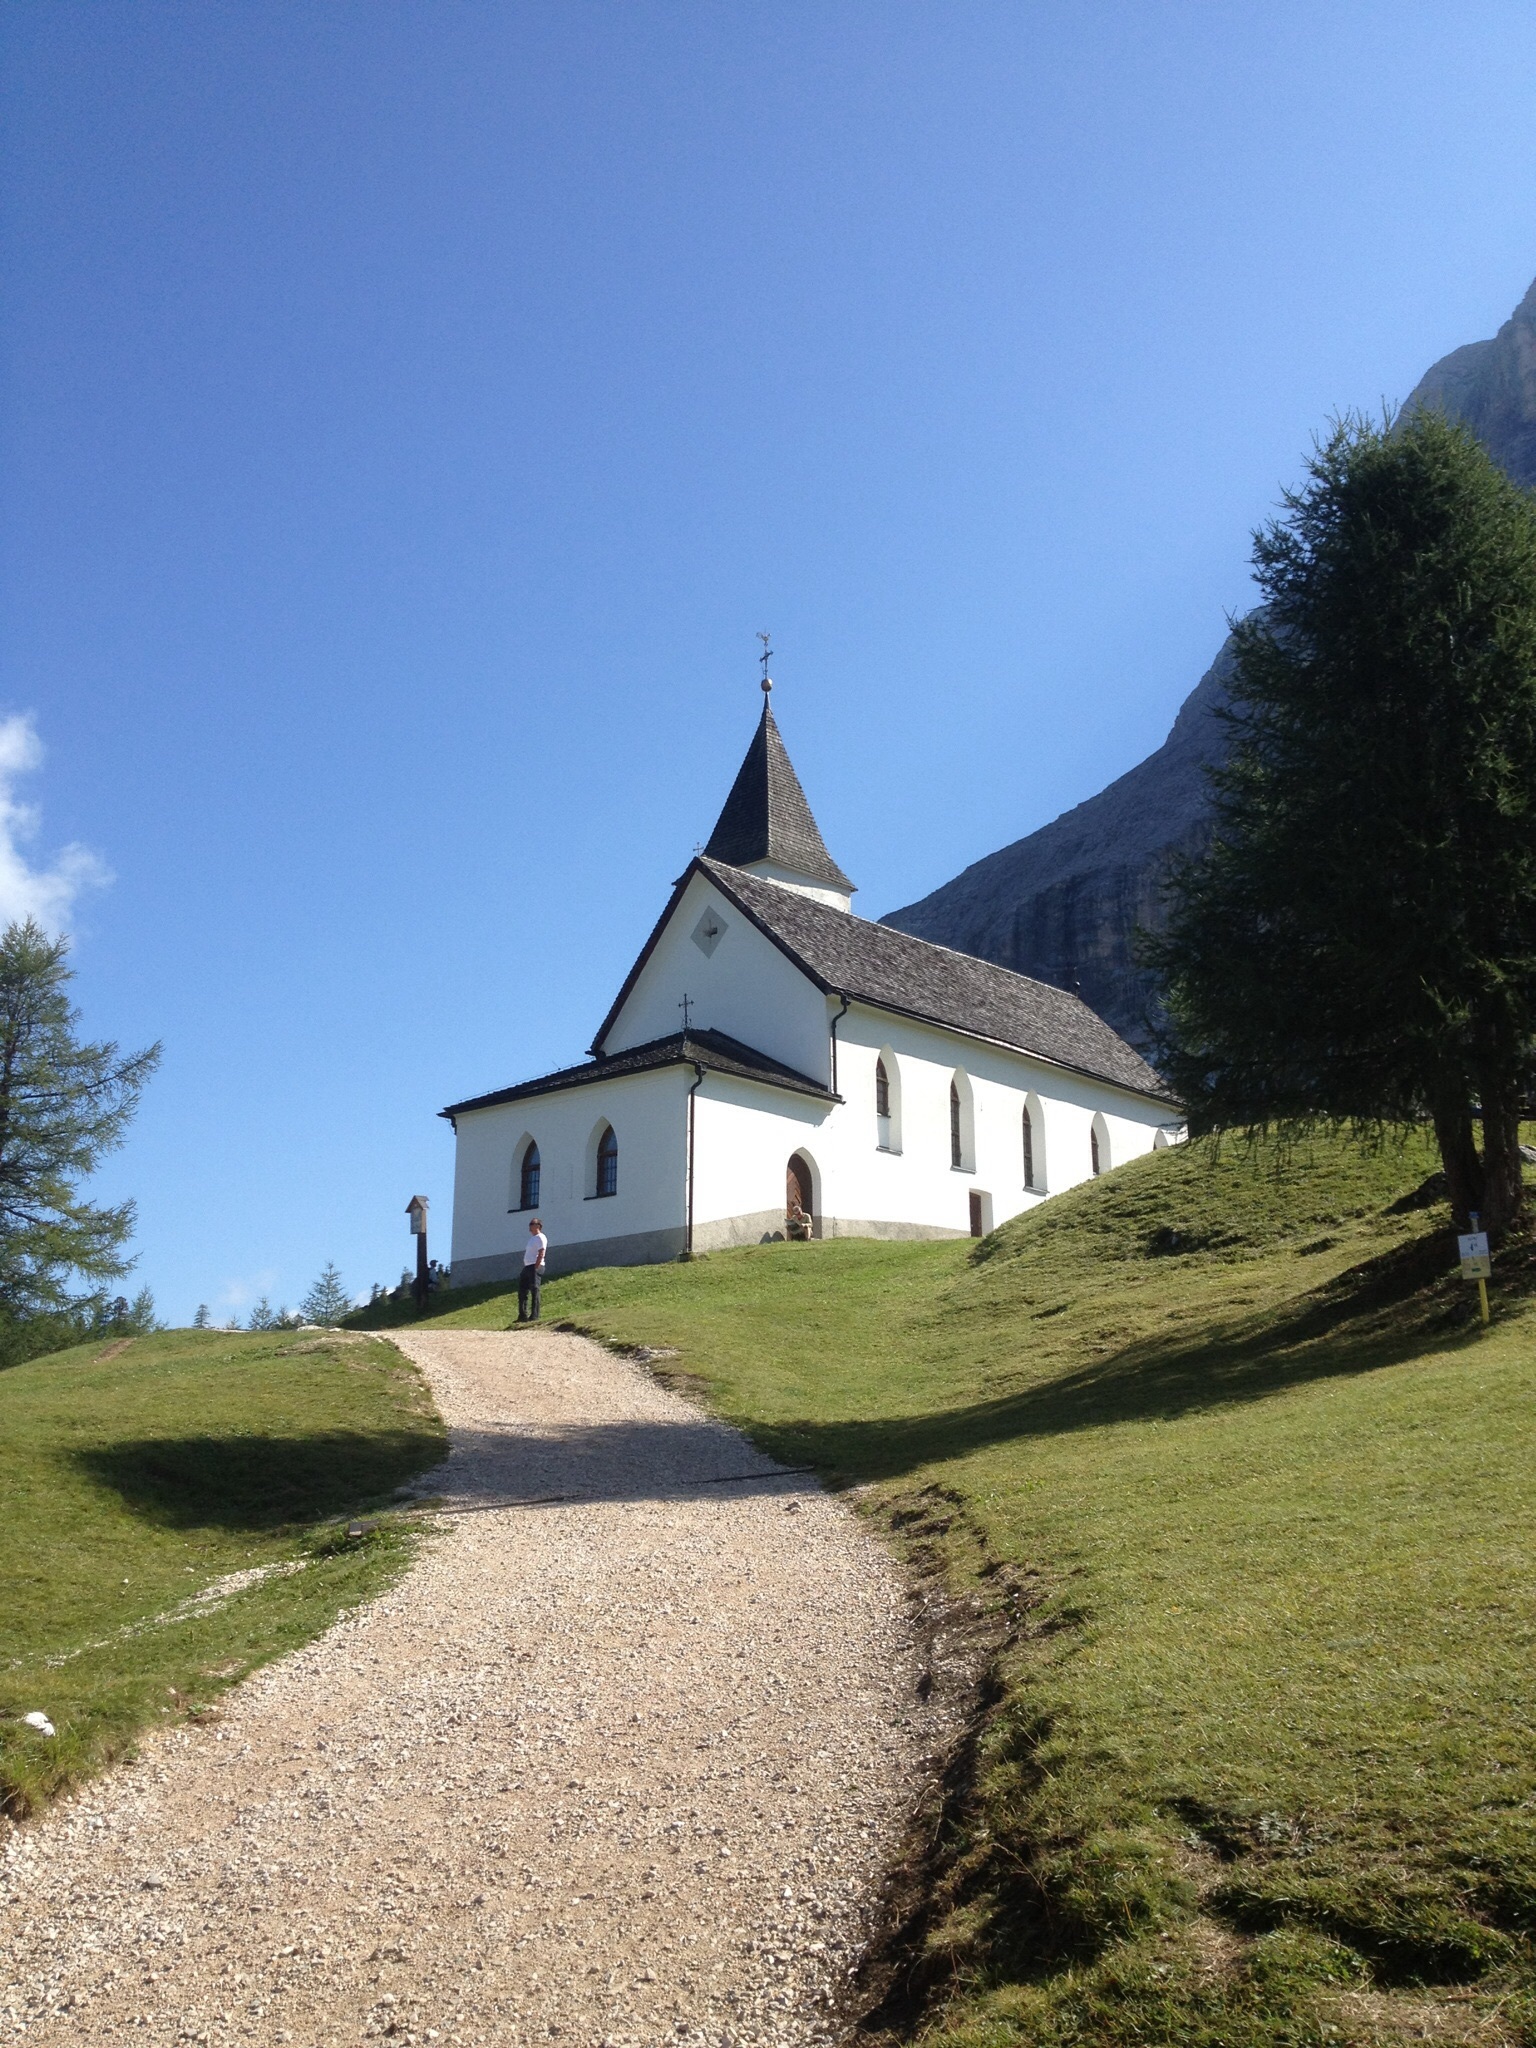
mountain, farm, hill, building, chateau, mountain range, village, cottage, church, chapel, alps, monastery, estate, dolomites, rural area, mountainous landforms, altaadige